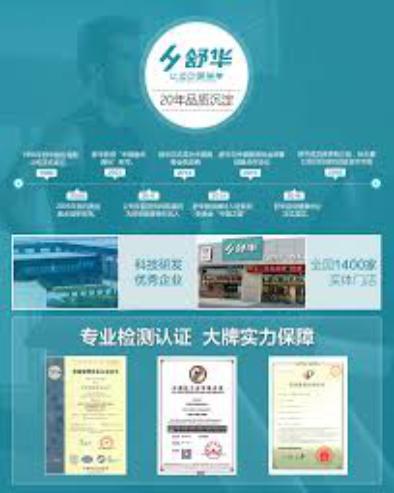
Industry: Sports